History of Flanders

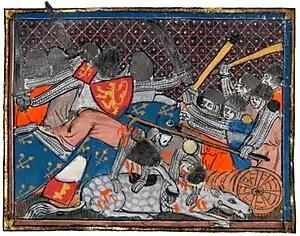
14th-century illustration of French knights charging Flemish footsoldiers (right) at the Battle of the Golden Spurs in 1302.

The County of Flanders was created in the year 862 as a feudal fief in West Francia, the predecessor of the Kingdom of France. After a period of growing power within France, it was divided when its western districts fell under French rule in the late 12th century, with the remaining parts of Flanders came under the rule of the counts of neighbouring Hainaut in 1191.